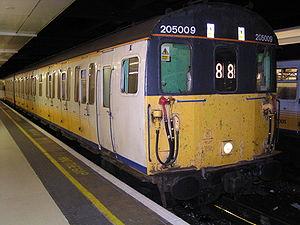
La Class 171 Turbostar est un autorail Diesel construit par Bombardier à Derby Litchurch Lane Works en Angleterre.